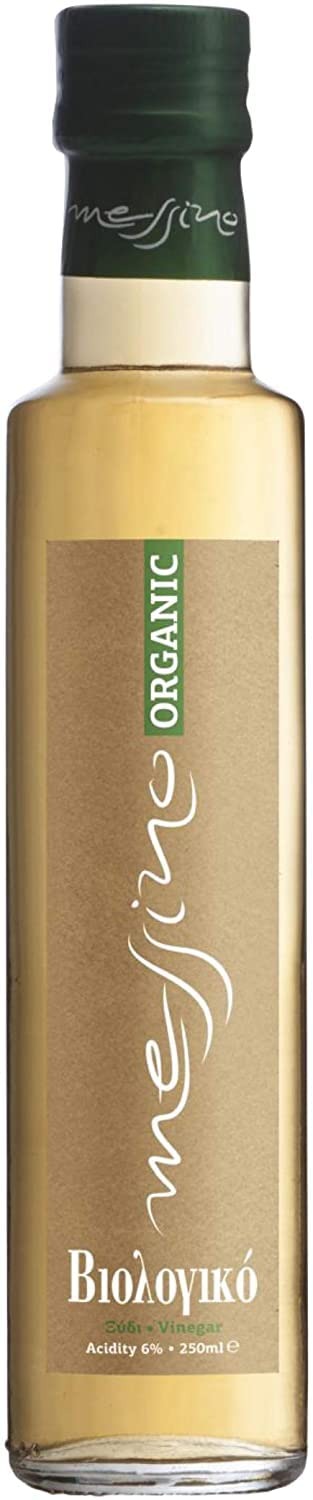
Item Name: Messino Organic White Wine Vinegar imported from Greece, 250 ml
Bullet Point 1: Organic white wine vinegar and water
Bullet Point 2: It does not contain gluten, added sugars and fragrances
Bullet Point 3: Suitable for Vegan diet
Bullet Point 4: Acidity 6%
Product Description: Messino organic vinegar is made exclusively from white organic Peloponnese wine varieties. The organic wine that we supply as raw material is made from grapes that have been produced without the use of artificial or synthetic chemicals, such as herbicides and pesticides. Messino's organic vinegar has been certified by the DIO organization, and the certification is renewed annually. Messino organic vinegar can replace conventional vinegar in your every dish or use and reap increased benefits for our health. It is recommended as a basic material in marinades as its properties soften the meat or fish and allow them to absorb the flavor to the maximum extent. In addition, with the organic Messino vinegar you can replace the wine in extinguishing the food. Of course, it is used as a base for dressings or vinaigrettes and offers flavor and aroma to every salad, without requiring the addition of salt.
Value: 8.45
Unit: Fl Oz

Price: 11.49